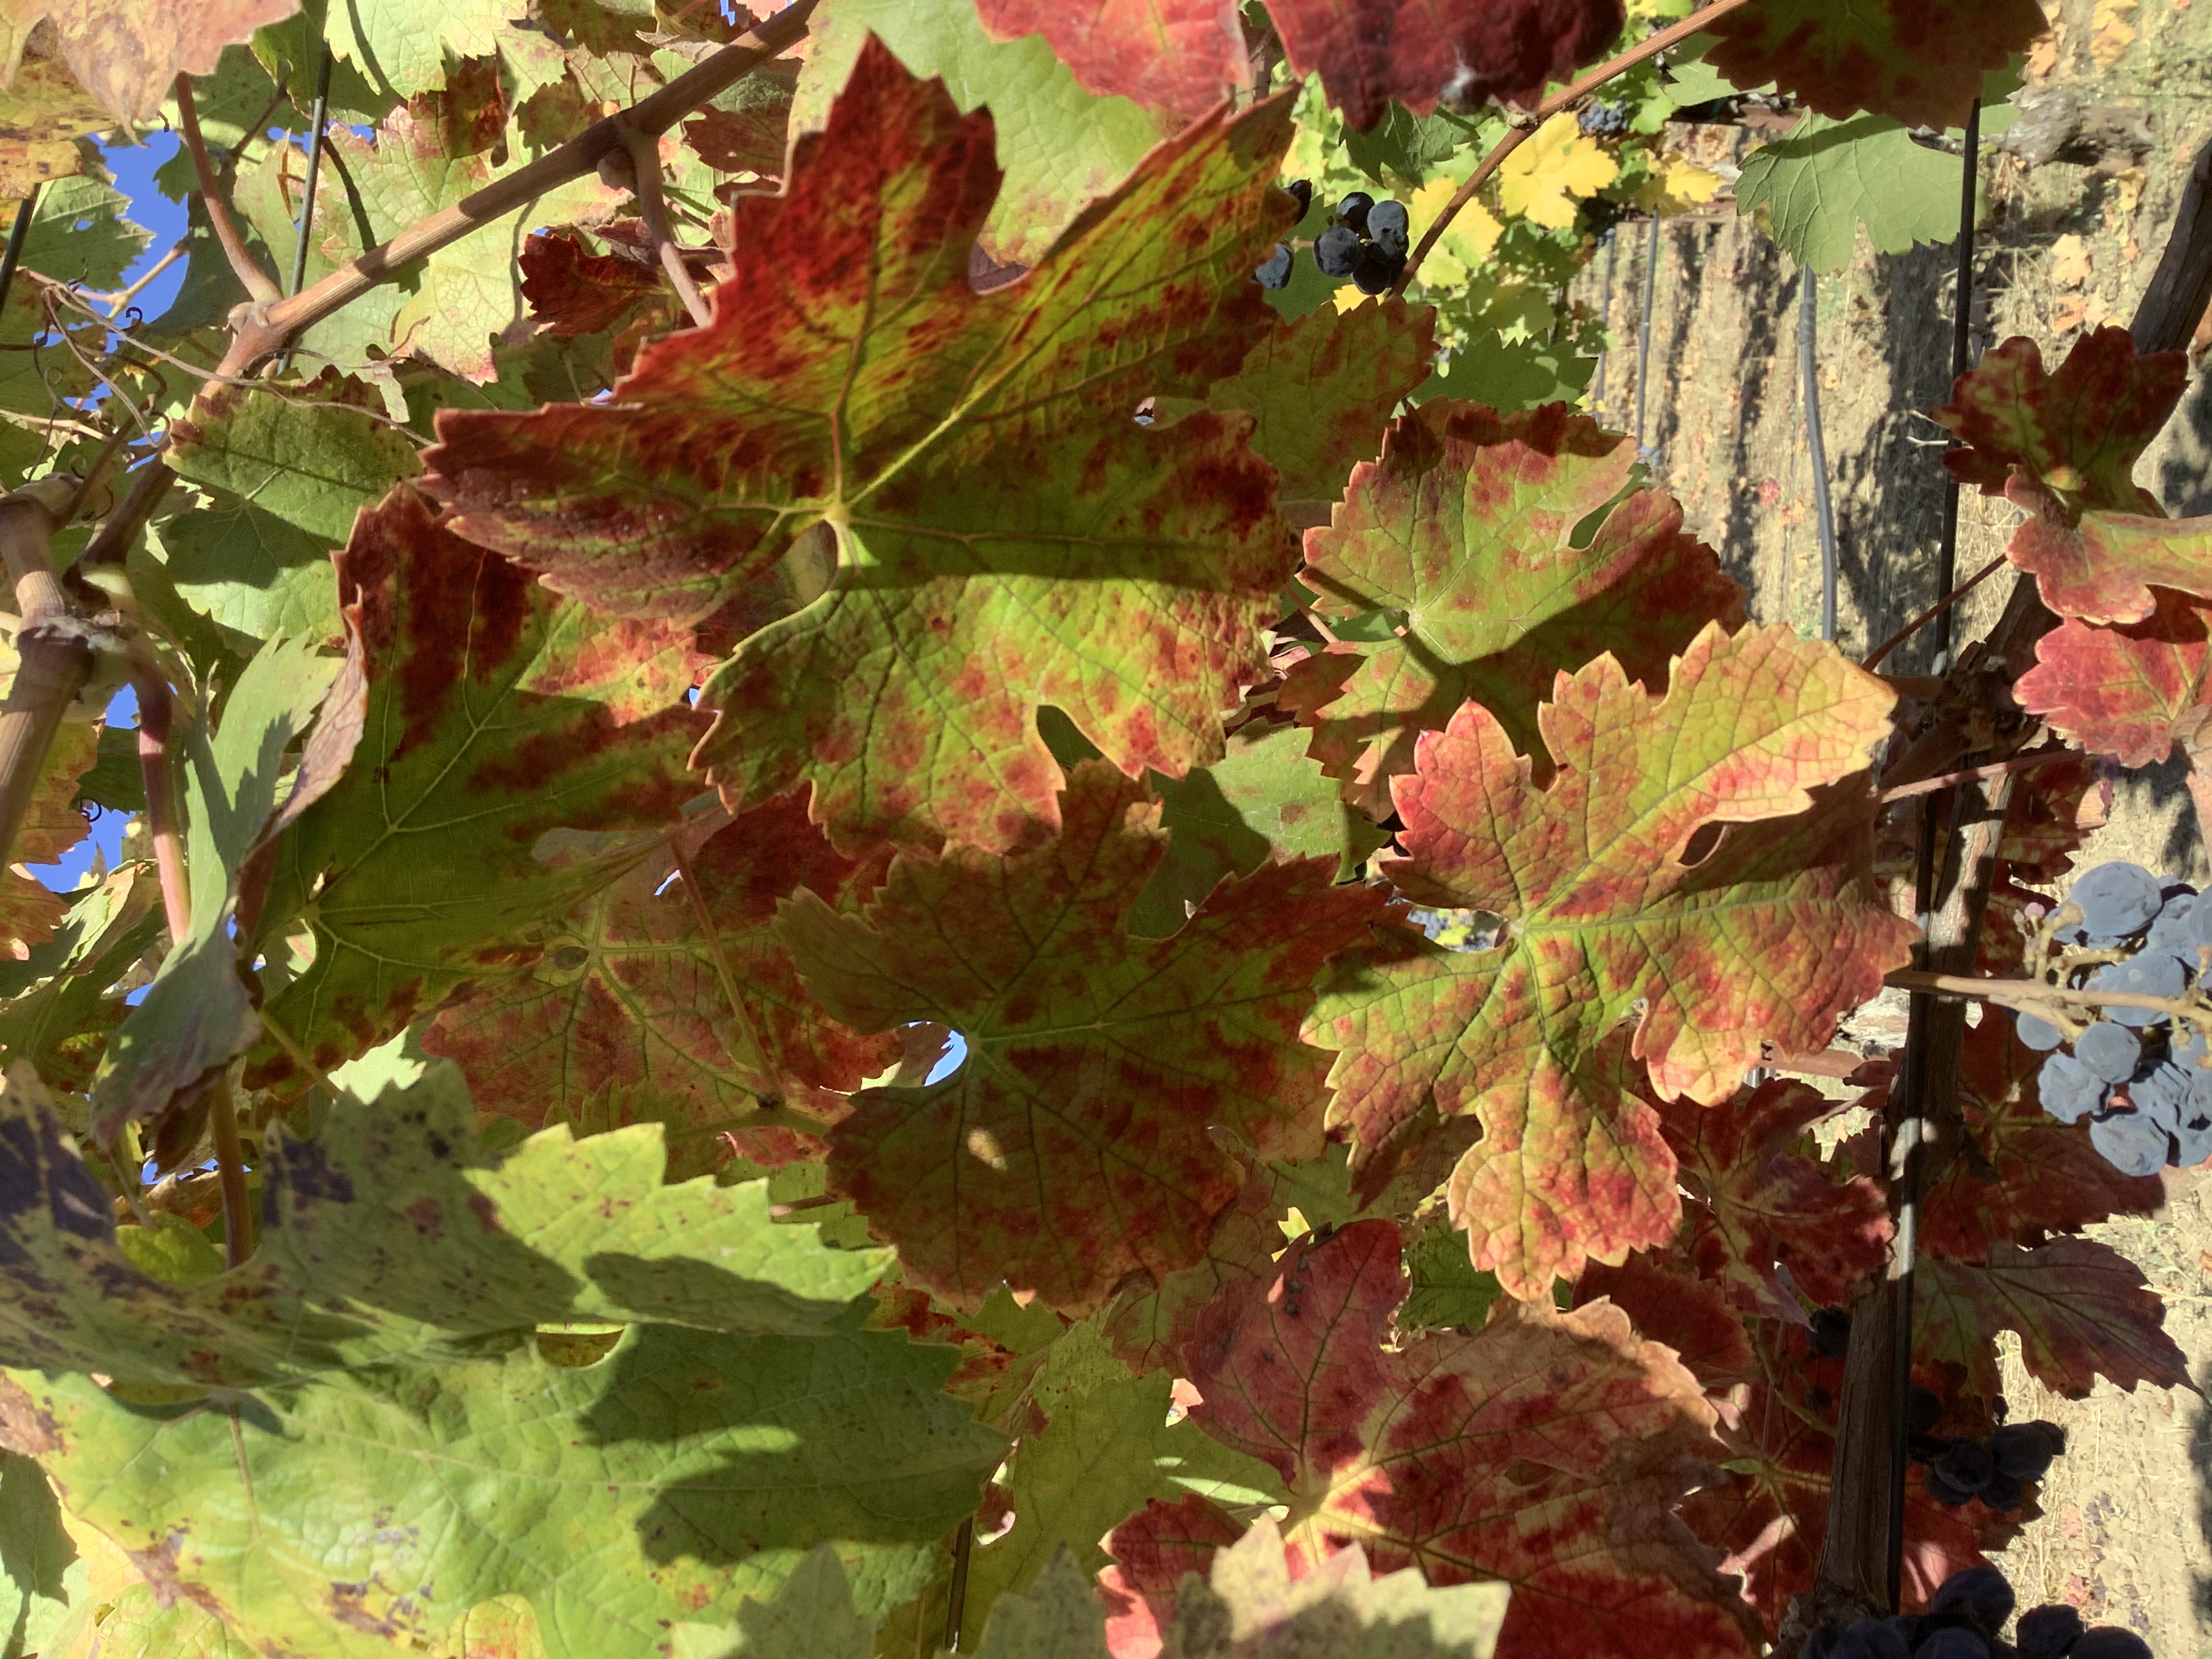
Label: Red Blotch